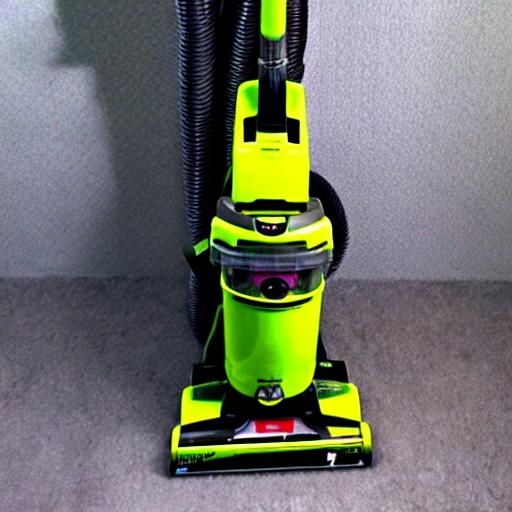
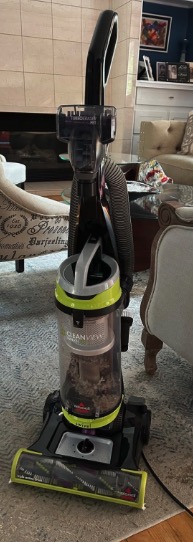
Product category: items_vacuum
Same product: no